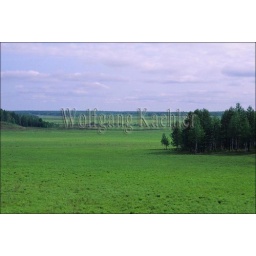
Russia, siberia near magdagachi, landscape, taiga forest and pasture